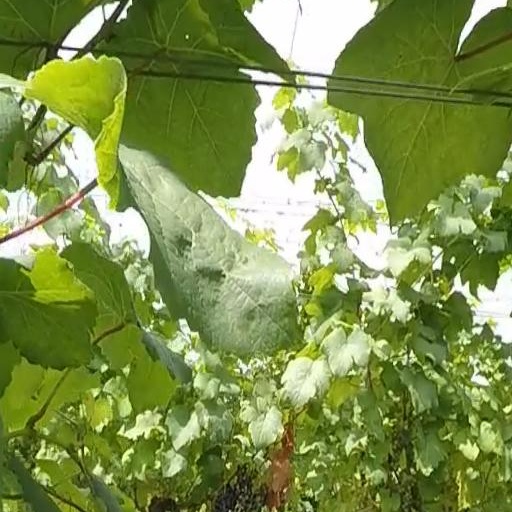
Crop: grape